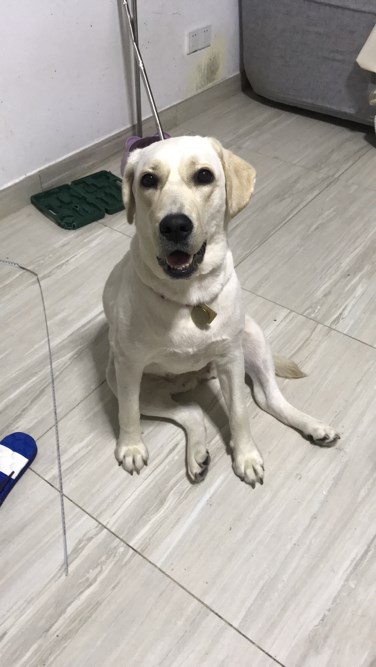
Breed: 3580-n000122-Labrador_retriever